Valentin Porcișteanu

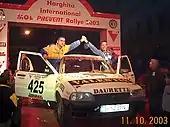
Valentin Porcisteanu – Harghita Rally 2003. Photo: Romeo Tudorache – rallyROM

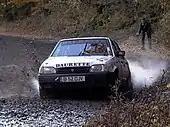
Valentin Porcisteanu – Cluj Rally 2003. Photo: Romeo Tudorache – rallyROM

Valentin Porcisteanu made his debut in the Romanian National Rallying Championship in 2003, his first appearance taking place at Arges Rally, as zero car. In his very first year he scored two class podiums in N1.6 Trophy, at the Harghita Rally and Cluj Rally, announcing himself as a strong candidate for the future seasons. Following the 2004 season in which he competed with a Dacia Nova GTI, within Class N1.6, finishing 4th at Brasov Rally, 3rd at Romania Rally and 4th at Harghita Rally, in 2005 he drove a Citroen Saxo VTS, his best event results being Class N1.6 victories at the Maramures Rally and Bucharest Rally. His positive development continued in 2006, when he scored two more Class N1.6 victories at the Sibiu Rally and Tara Barsei Rally. One year later, in 2007, he scored 7 wins in the row, at end of the season being 1st in N2 class standings.